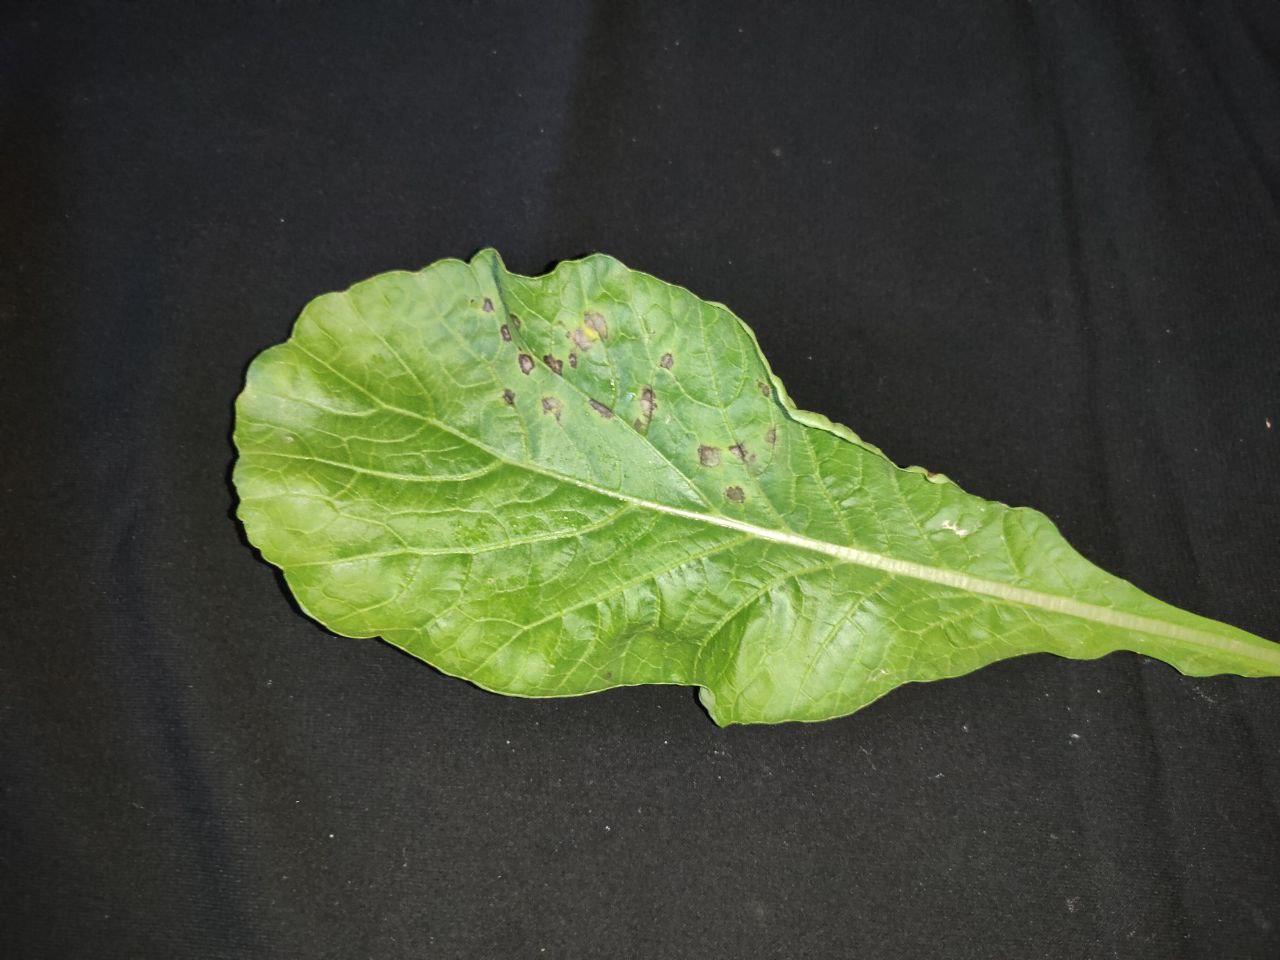
Label: Black leaf spot